Blake Hoffarber

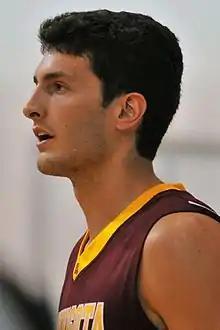
Hoffarber playing for the University of Minnesota

Blake Hoffarber (born April 27, 1988) is an American former college basketball player who played the shooting guard position on the University of Minnesota men's basketball team. The 6'4", 200 lbs Hoffarber is a Minnetonka, Minnesota native who gained fame by way of numerous highlight reel shots during the course of his basketball career. The first occurred during the 2005 Minnesota State High School Basketball Tournament against Eastview High School, for which he won the 2005 Best Play ESPY Award. The second, a game-winning buzzer beater in the 2008 Big Ten tournament against Indiana University, for which he was again nominated for an ESPY for Best Play of the Year. He was a 2011 Academic All-American selection.